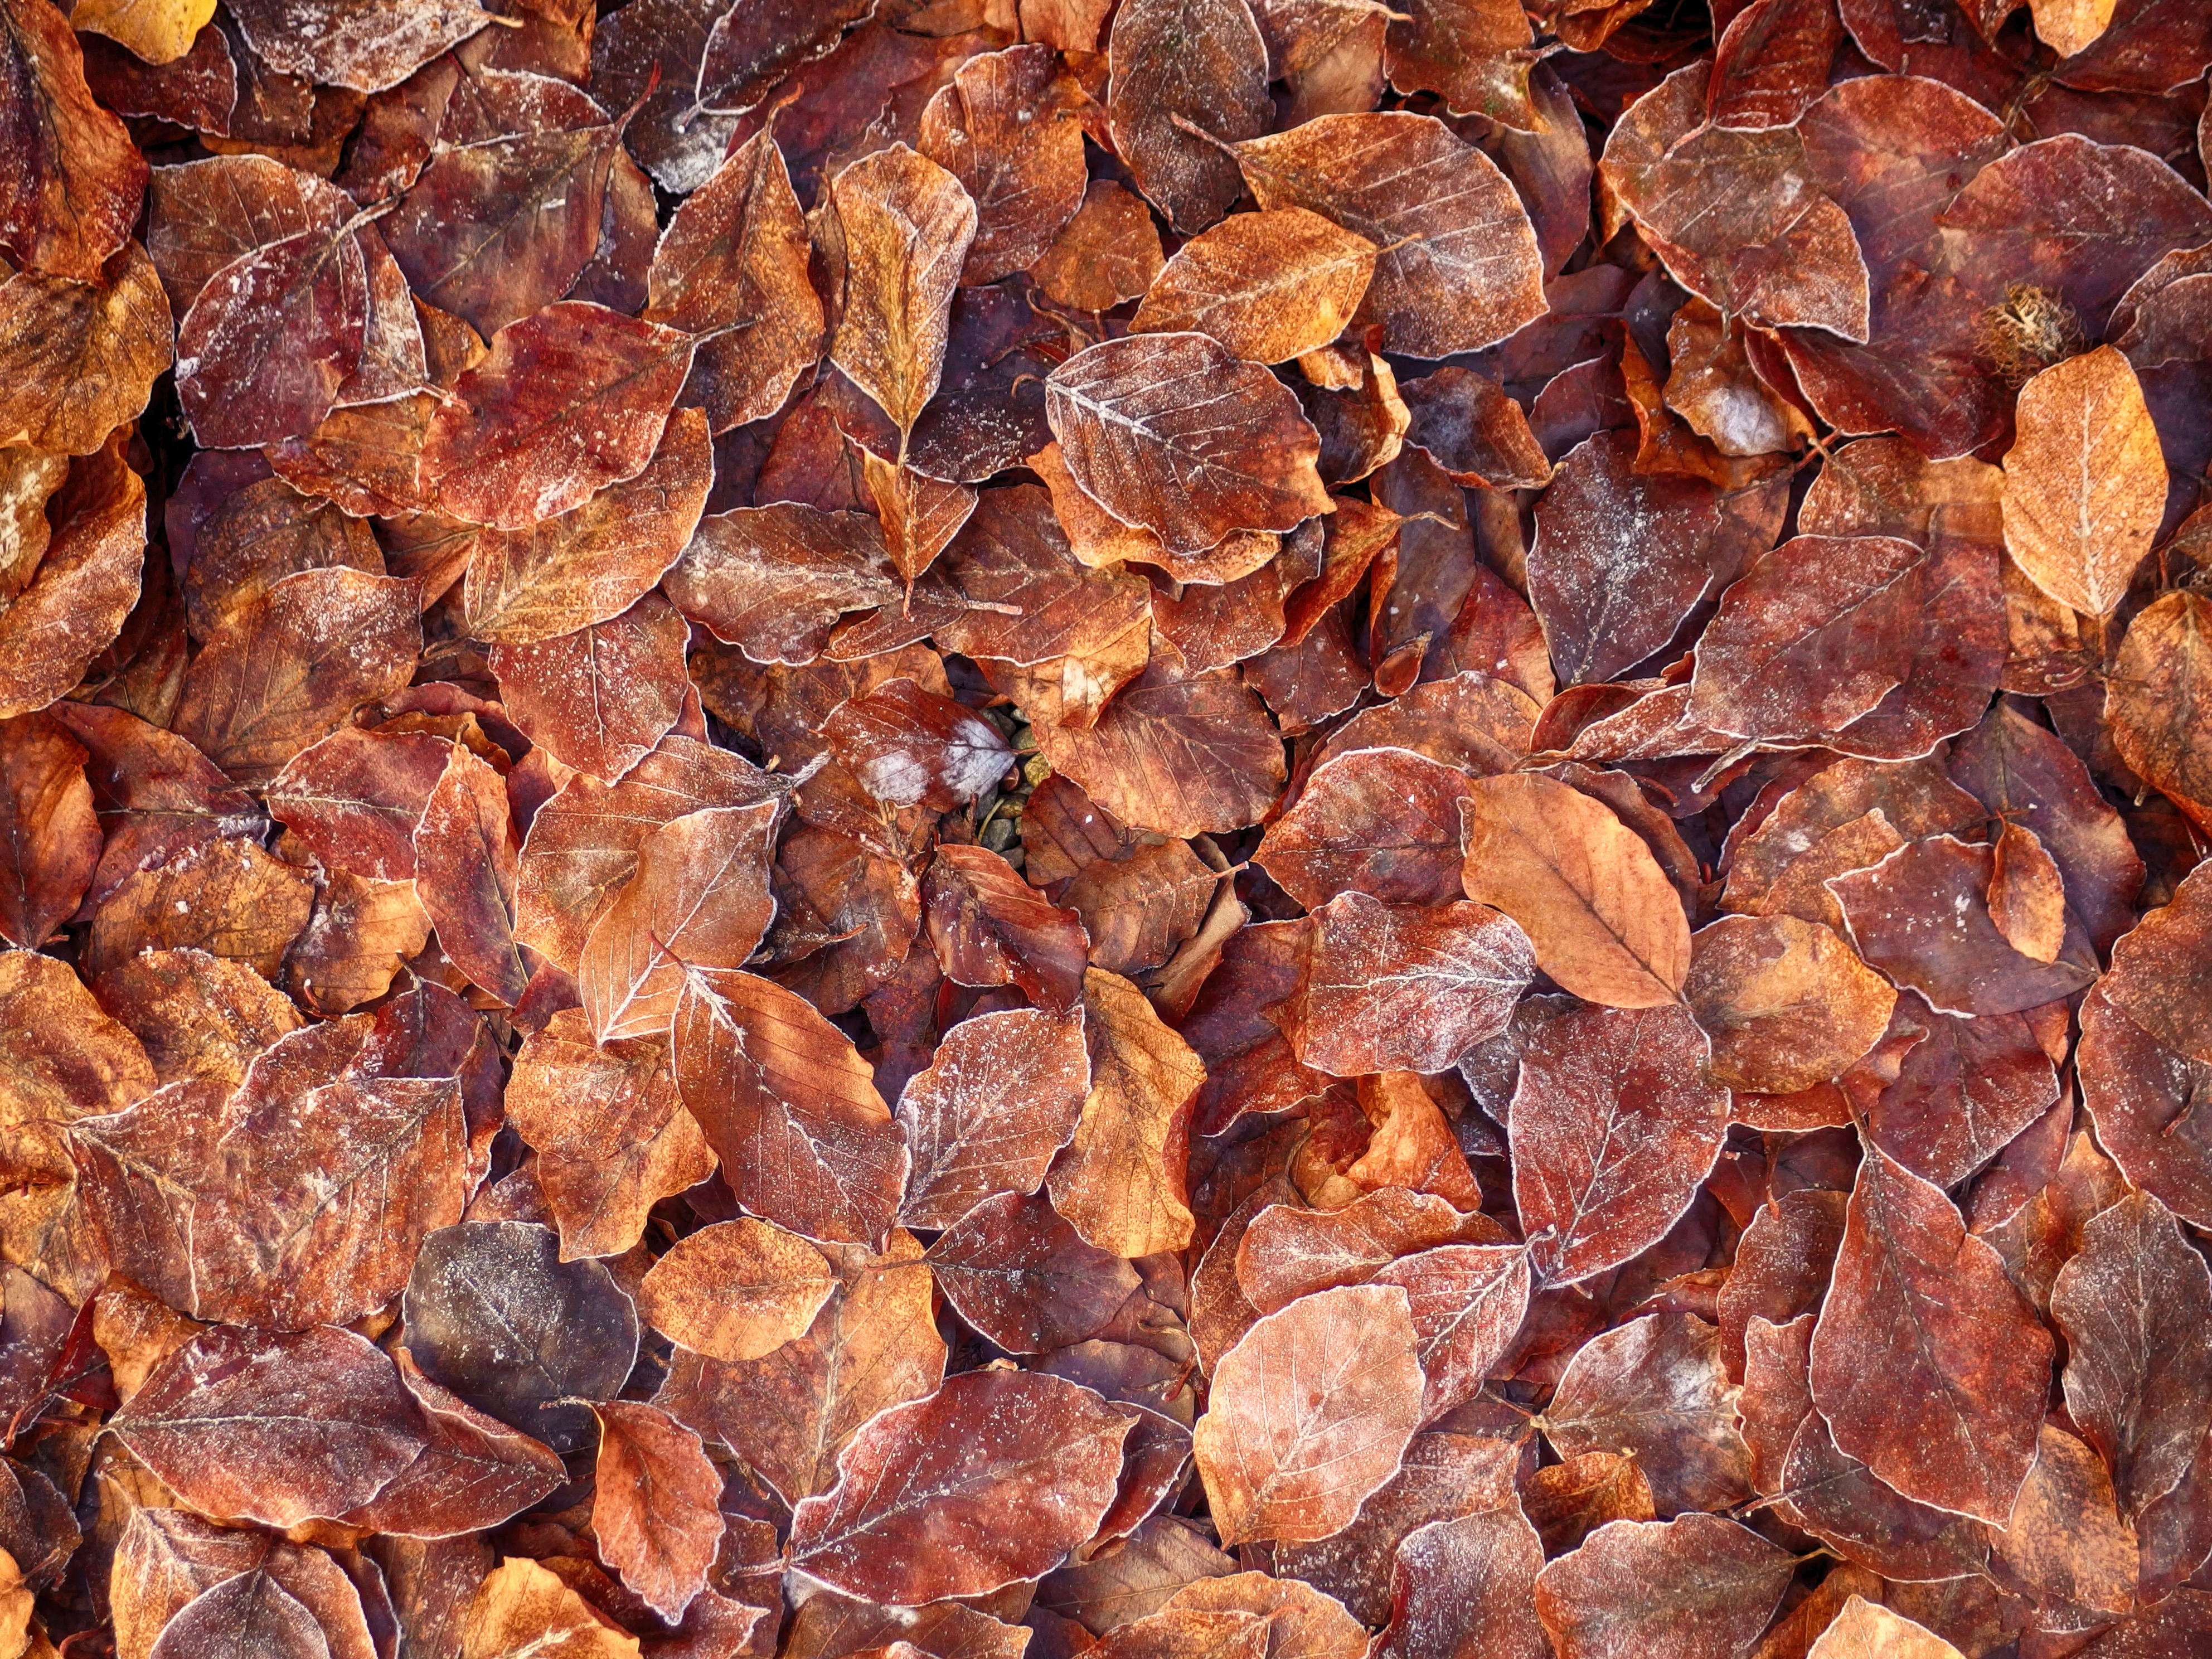
tree, nature, forest, rock, winter, plant, wood, trail, texture, leaf, flower, foliage, orange, food, red, produce, autumn, park, brown, soil, colorful, yellow, material, brown leaf, leaves, colors, gravel, carpet, autumn woods, dried leaves, flowering plant, grass family, land plant